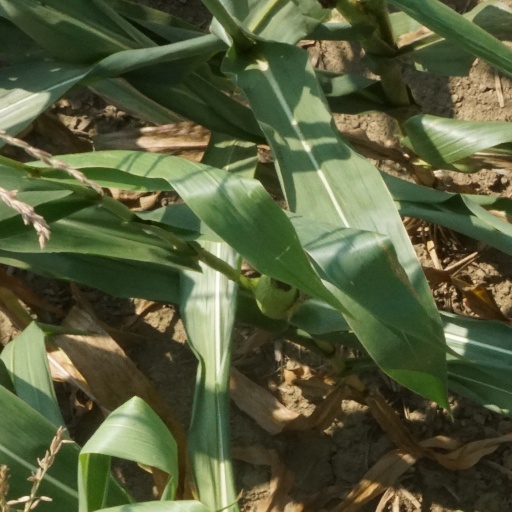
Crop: maize; corn